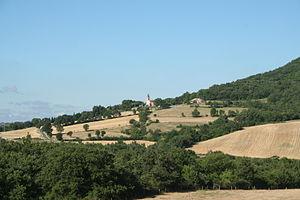
Brenas (Hérault) - vue générale.
Brenas est une commune française située dans le département de l'Hérault, en région Occitanie.